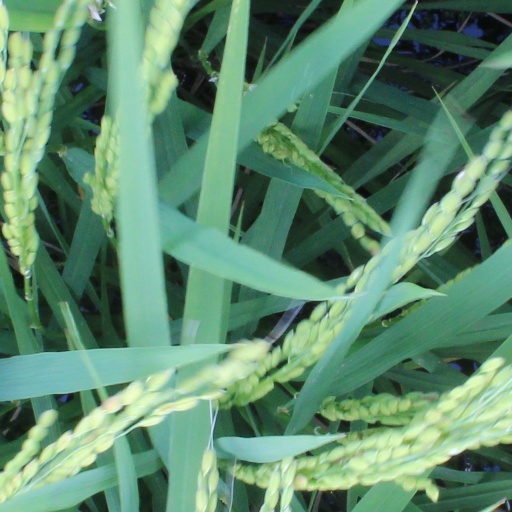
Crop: rice